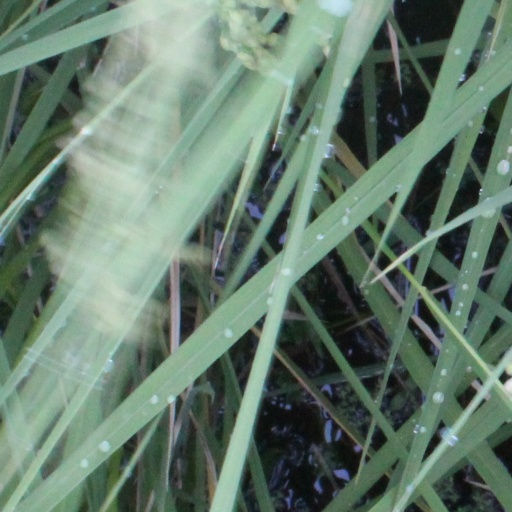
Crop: rice